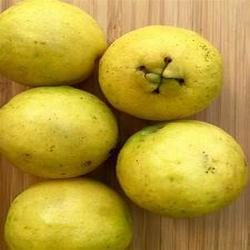
Label: Guava